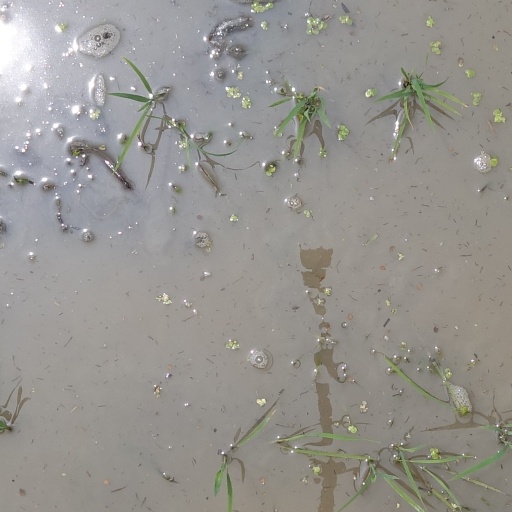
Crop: rice